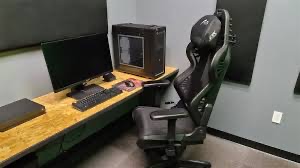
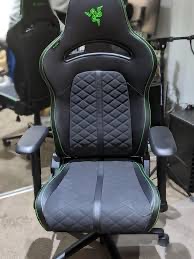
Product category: items_chair
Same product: no